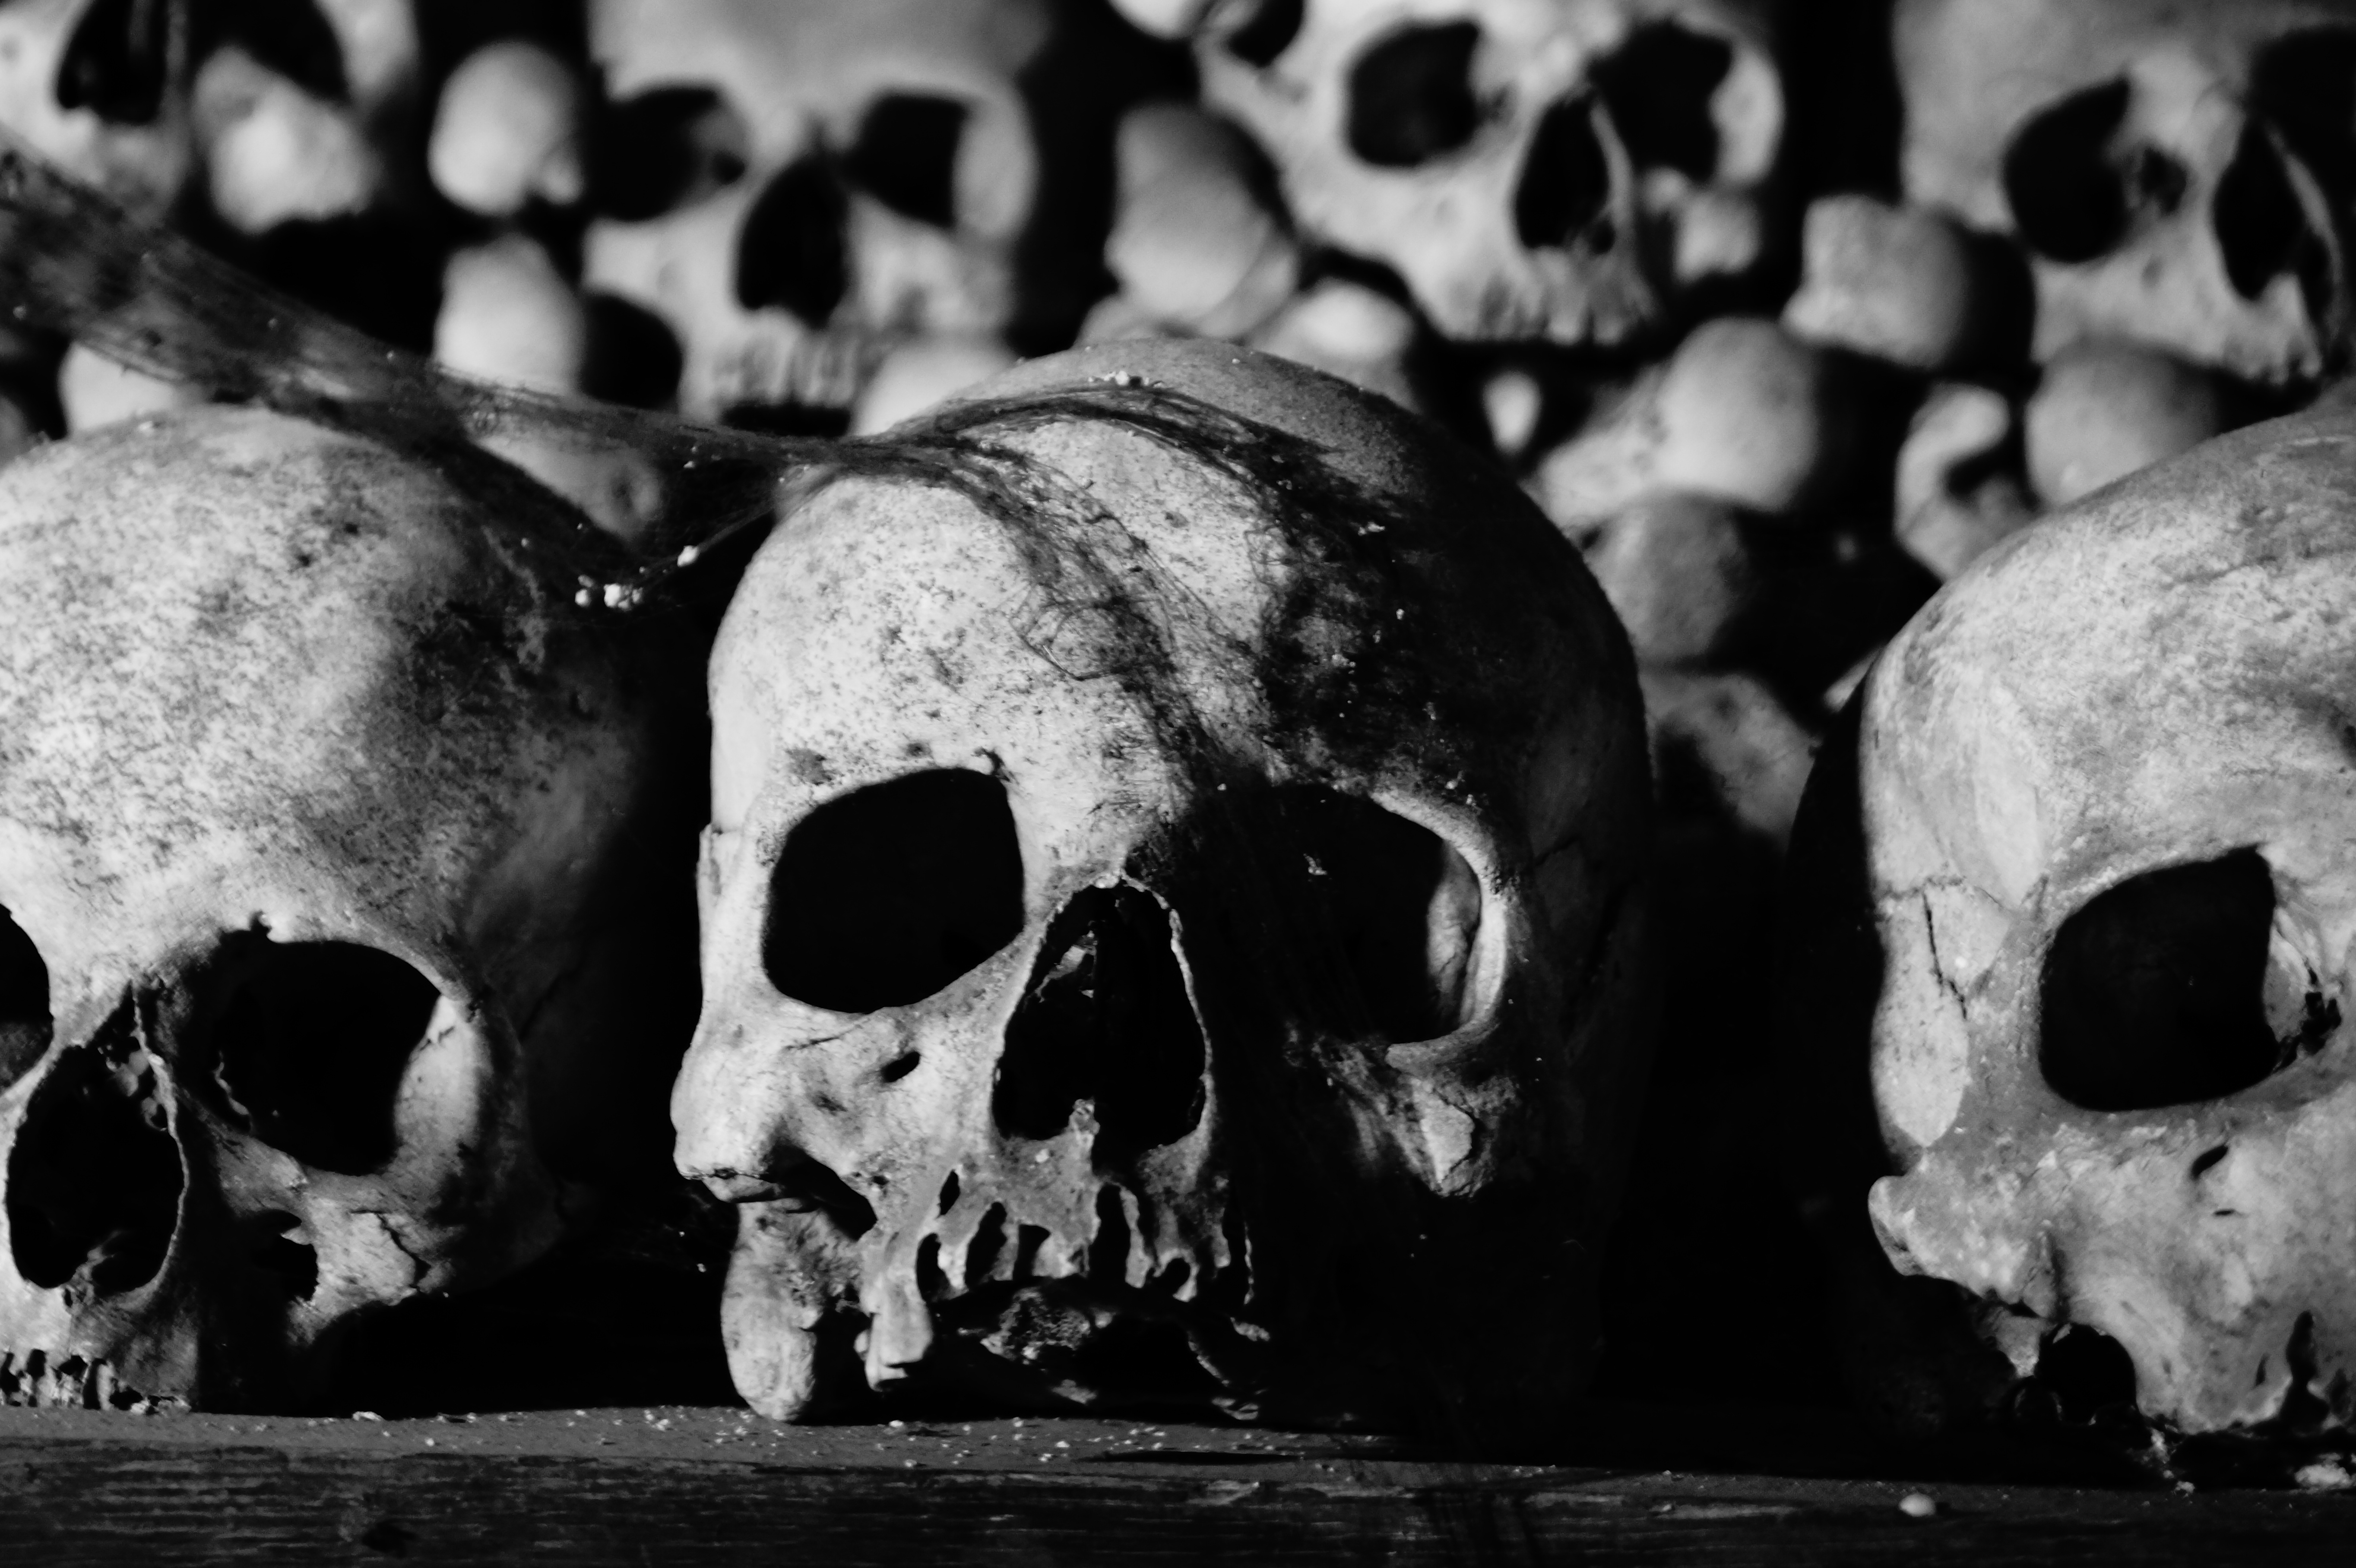
black and white, white, photography, church, black, monochrome, skull, bone, head, photograph, image, skull and crossbones, ossuary, monochrome photography, kutna hora, bone church, sedlec